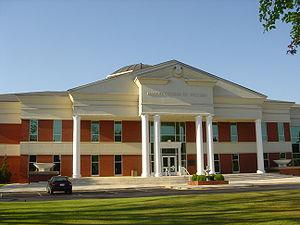
L'université Faulkner est une université américaine située à Montgomery dans l'Alabama.